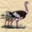
Label: bird